National colours of Germany

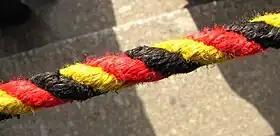
Black, red, and gold barrier cord at the German Bundestag parliament

The national colours of the Federal Republic of Germany are officially black, red, and gold, defined with the adoption of the West German flag as a tricolour with these colours in 1949. Germany was divided into West Germany and East Germany from 1949 to 1990, and both Germanies retained the black, red, and gold colors on their respective flags. After German reunification in 1990, the united Germany retained the West German flag, thus retaining black, red, and gold as Germany's colors.